Culture of Mangalorean Catholics

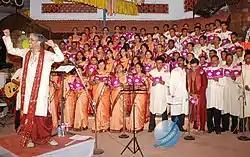
Konkani Nirantari, a Konkani cultural event, entered the Guinness Book of World Records for non-stop singing of Konkani hymns.

On 26–27 January 2008, a Konkani cultural event, Konkani Nirantari, held in Mangalore by a Mangalorean Catholic organisation, Mandd Sobhann, entered the Guinness Book of World Records for non-stop singing of Konkani hymns. Mandd Sobhann members sang for 40 hours, surpassing the old record of 36 hours held by a Brazilian musical troupe, "Communidade Evangelica Luterana São Paulo" (Lutheran Evangelical Community of São Paulo) of "Universidade Luterana do Brasil" (Lutheran University of Brazil). The Silver Band, started in 1906 by Lawrence D'Souza in Mangalore, is one of the oldest and most popular brass bands in Mangalore. The well known Konkani hymn "Riglo Jezu Molliant" (Jesus entered the Garden of Gethsemene) was written by Joachim Miranda, a Goan Catholic priest, during the 18th century, when he was held captive by Tippu Sultan, on his Canara mission. Other popular Konkani hymns composed by Mangalorean Catholics are "Aika Cristanv Jana", "Utha Utha Praniya", and "Sorgim Thaun". The ghumat was a popular musical instrument played especially during weddings. The instrument has the form of an earthen pot but is open at both sides. One end is covered with the skin of some wild animal, and the other is left open. The tradition of (wedding songs), sung by women during a "Ros", is important to this community. The procedure is that one of the elderly lady, usually the (wife of the master of ceremonies, who is known as ) who knows the leads the song while the rest of the women sing along with her. Only women whose husbands are still living may sing. In ancient times the wedding songs expressed very lofty sentiments and gave vent to the feelings of the people about the marriage partners and their families, invoking the blessing of God on them.